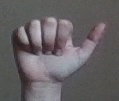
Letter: dhad